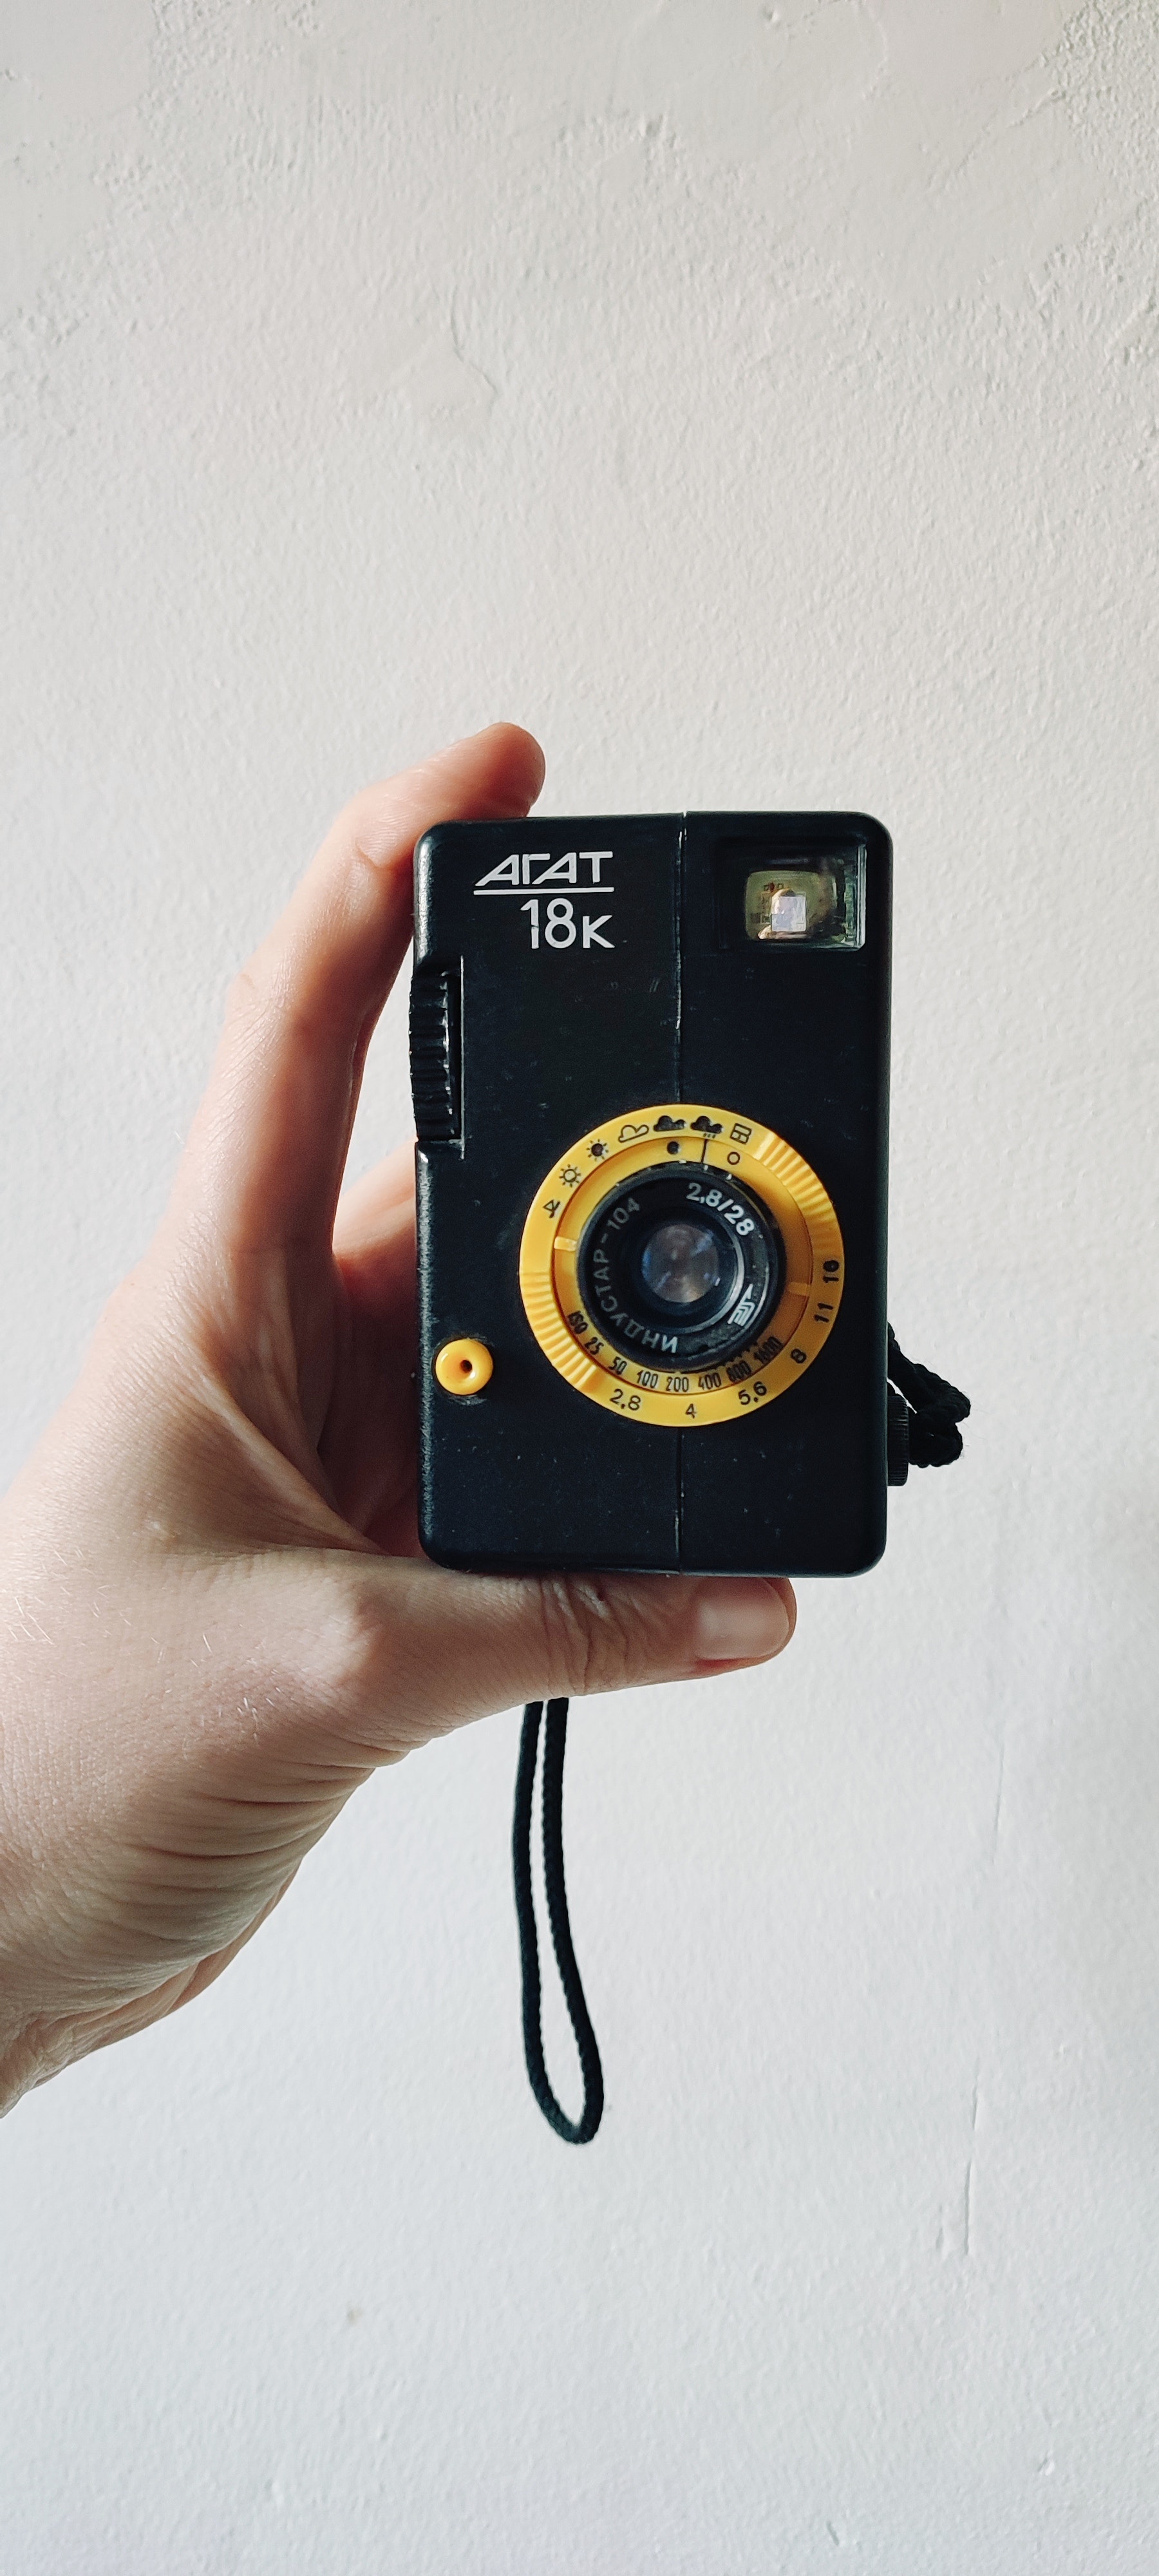
camera, hand, digital camera, camera accessory, camera lens, Point and shoot camera, cameras optics, gadget, reflex camera, finger, film camera, font, lens, electronic device, wrist, single lens reflex camera, macro photography, electric blue, nail, circle, strap, thumb, illustration, mirrorless interchangeable lens camera, flash, electronics, logo